Princess Stéphanie of Belgium

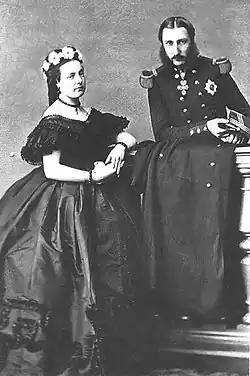
The Duke and Duchess of Brabant. Photography by , 1864.

Stéphanie was the third child of the Duke (future King Leopold II) and Duchess of Brabant (born Archduchess Marie Henriette of Austria), an unhappy and mismatched couple. In 1853, their marriage had been arranged for exclusively political reasons by both King Leopold I and the Habsburgs without consulting the groom and bride, whose interests were almost entirely opposed: the Duke of Brabant was little interested by family life and was passionate about political and economic issues in the kingdom which he was to reign over, while Marie Henriette was a young woman versed in religion with other interests limited to horseback riding, dogs and music.